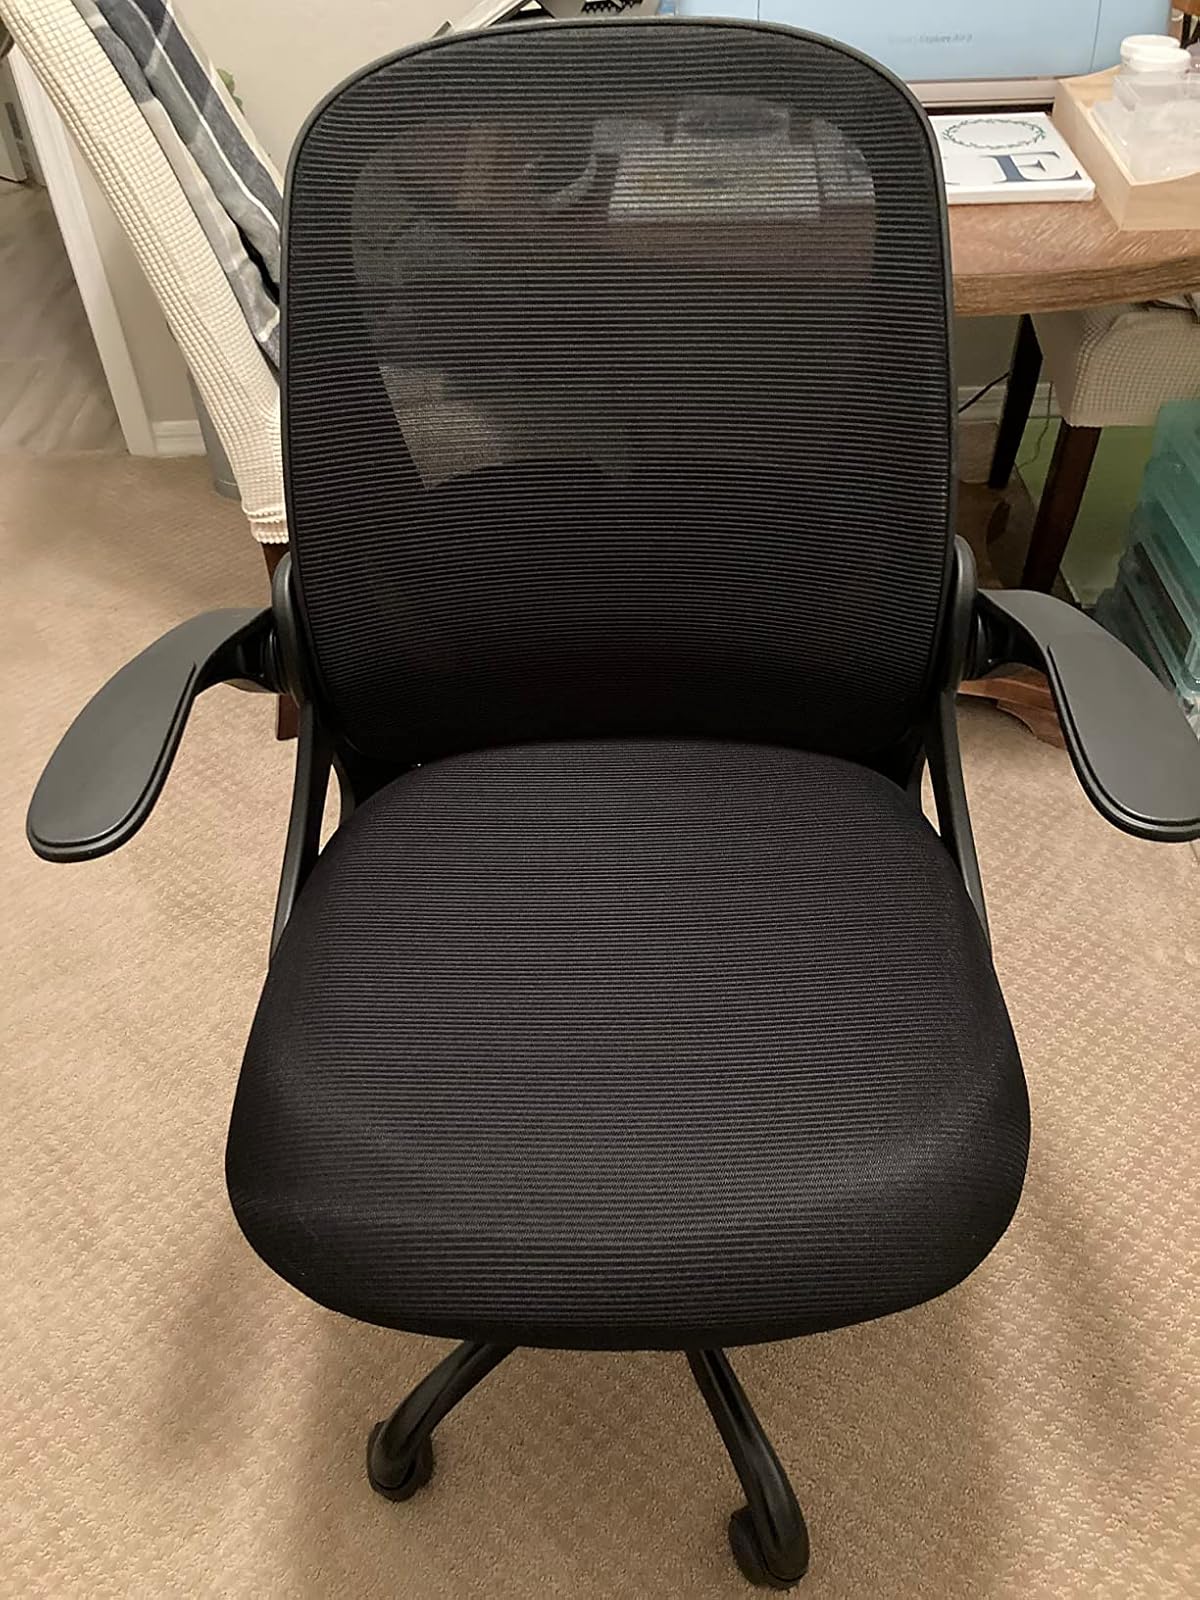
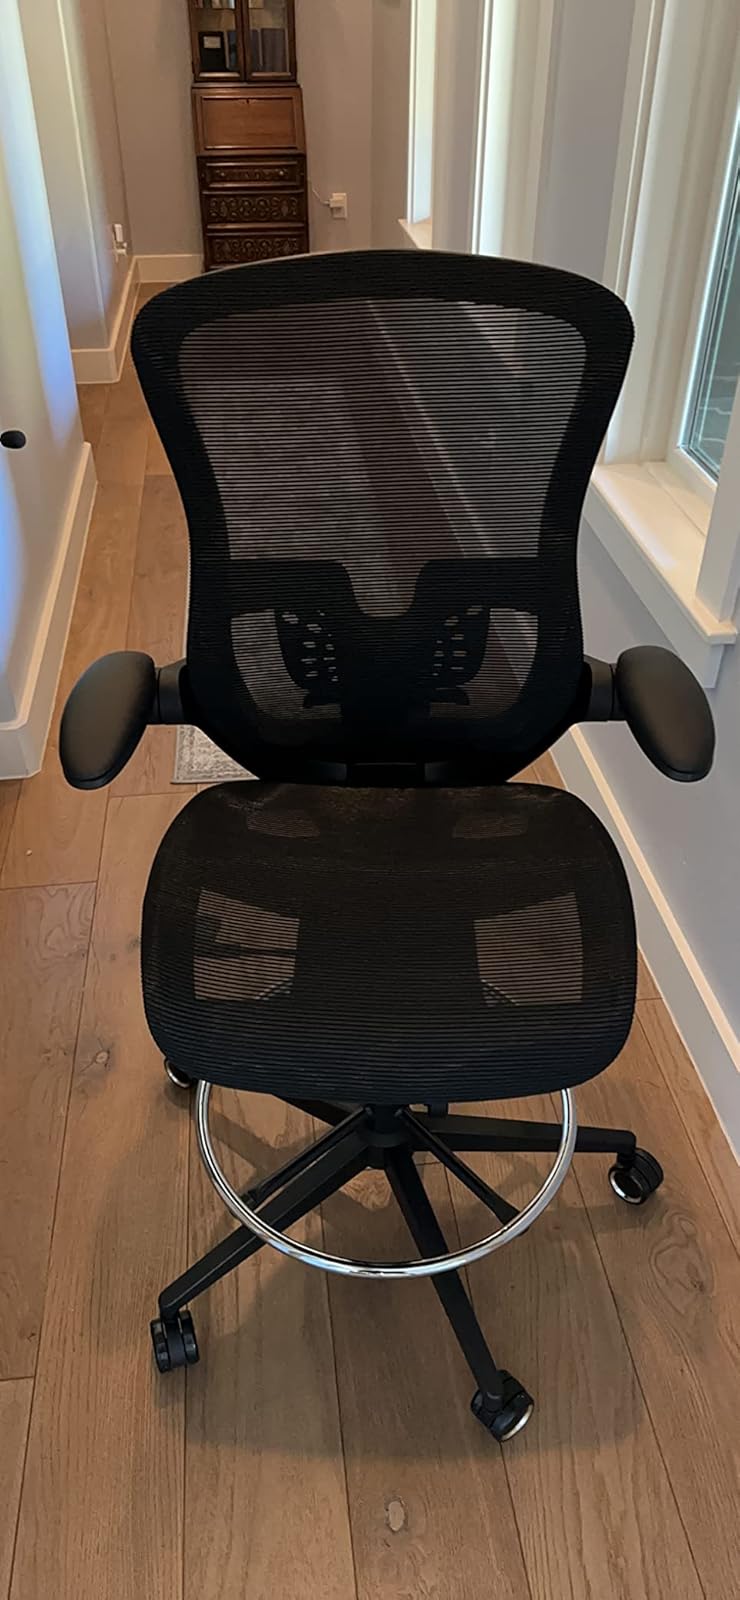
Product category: items_chair
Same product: no